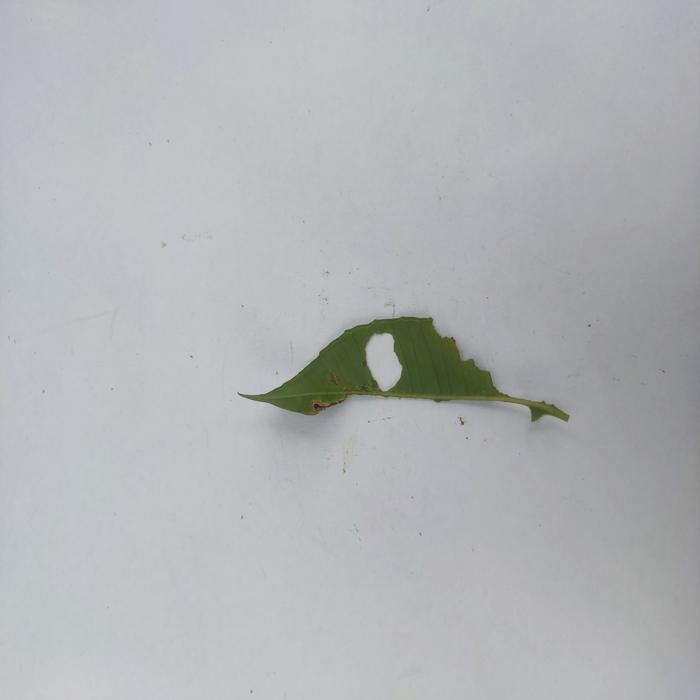
Crop: Hog Plum
Leaf condition: Caterpillars_Infestation